Dundalk Distillery

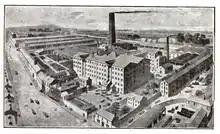
Dundalk Distillery c. 1890

The Dundalk Distillery was an Irish whiskey distillery that operated in Dundalk, County Louth, Ireland between 1708 and 1926. It is thought to have been one of the old registered distilleries in Ireland. Two of the distillery buildings, the grain store and maltings, still exist and now house the County Museum and Dundalk Library.